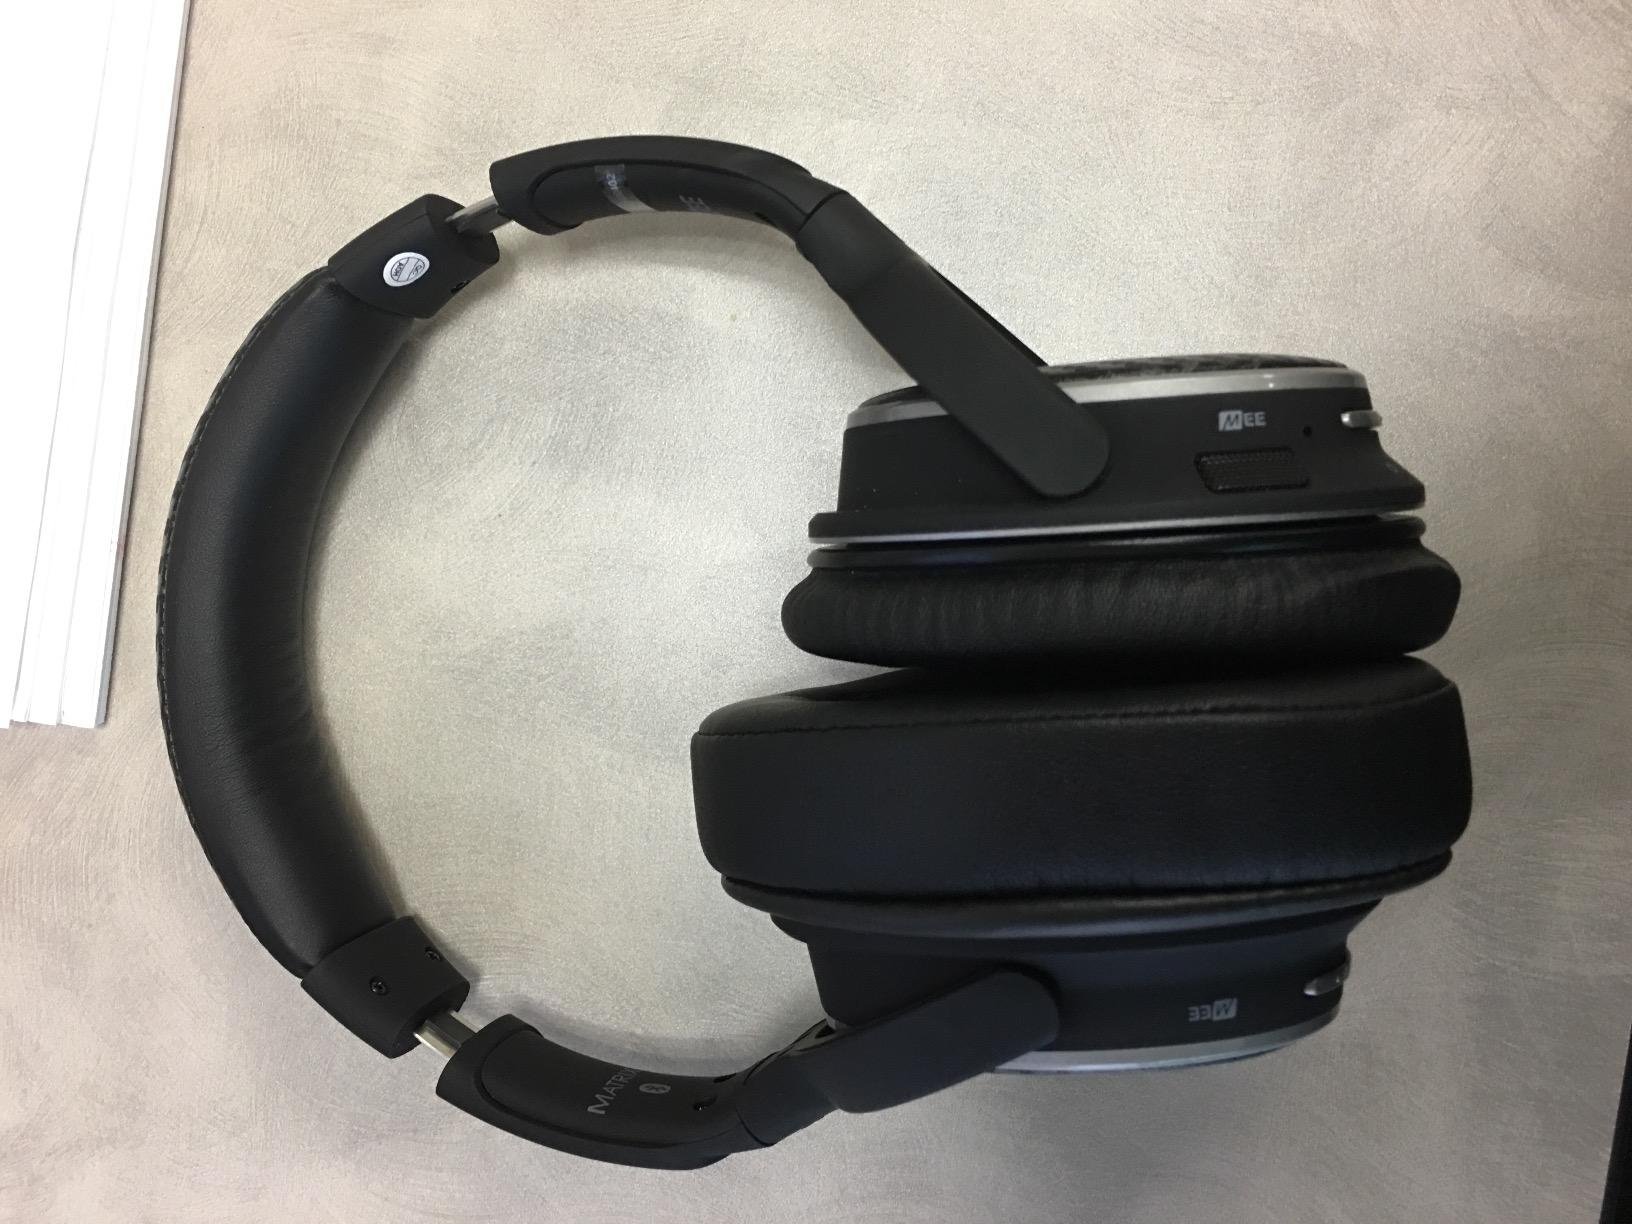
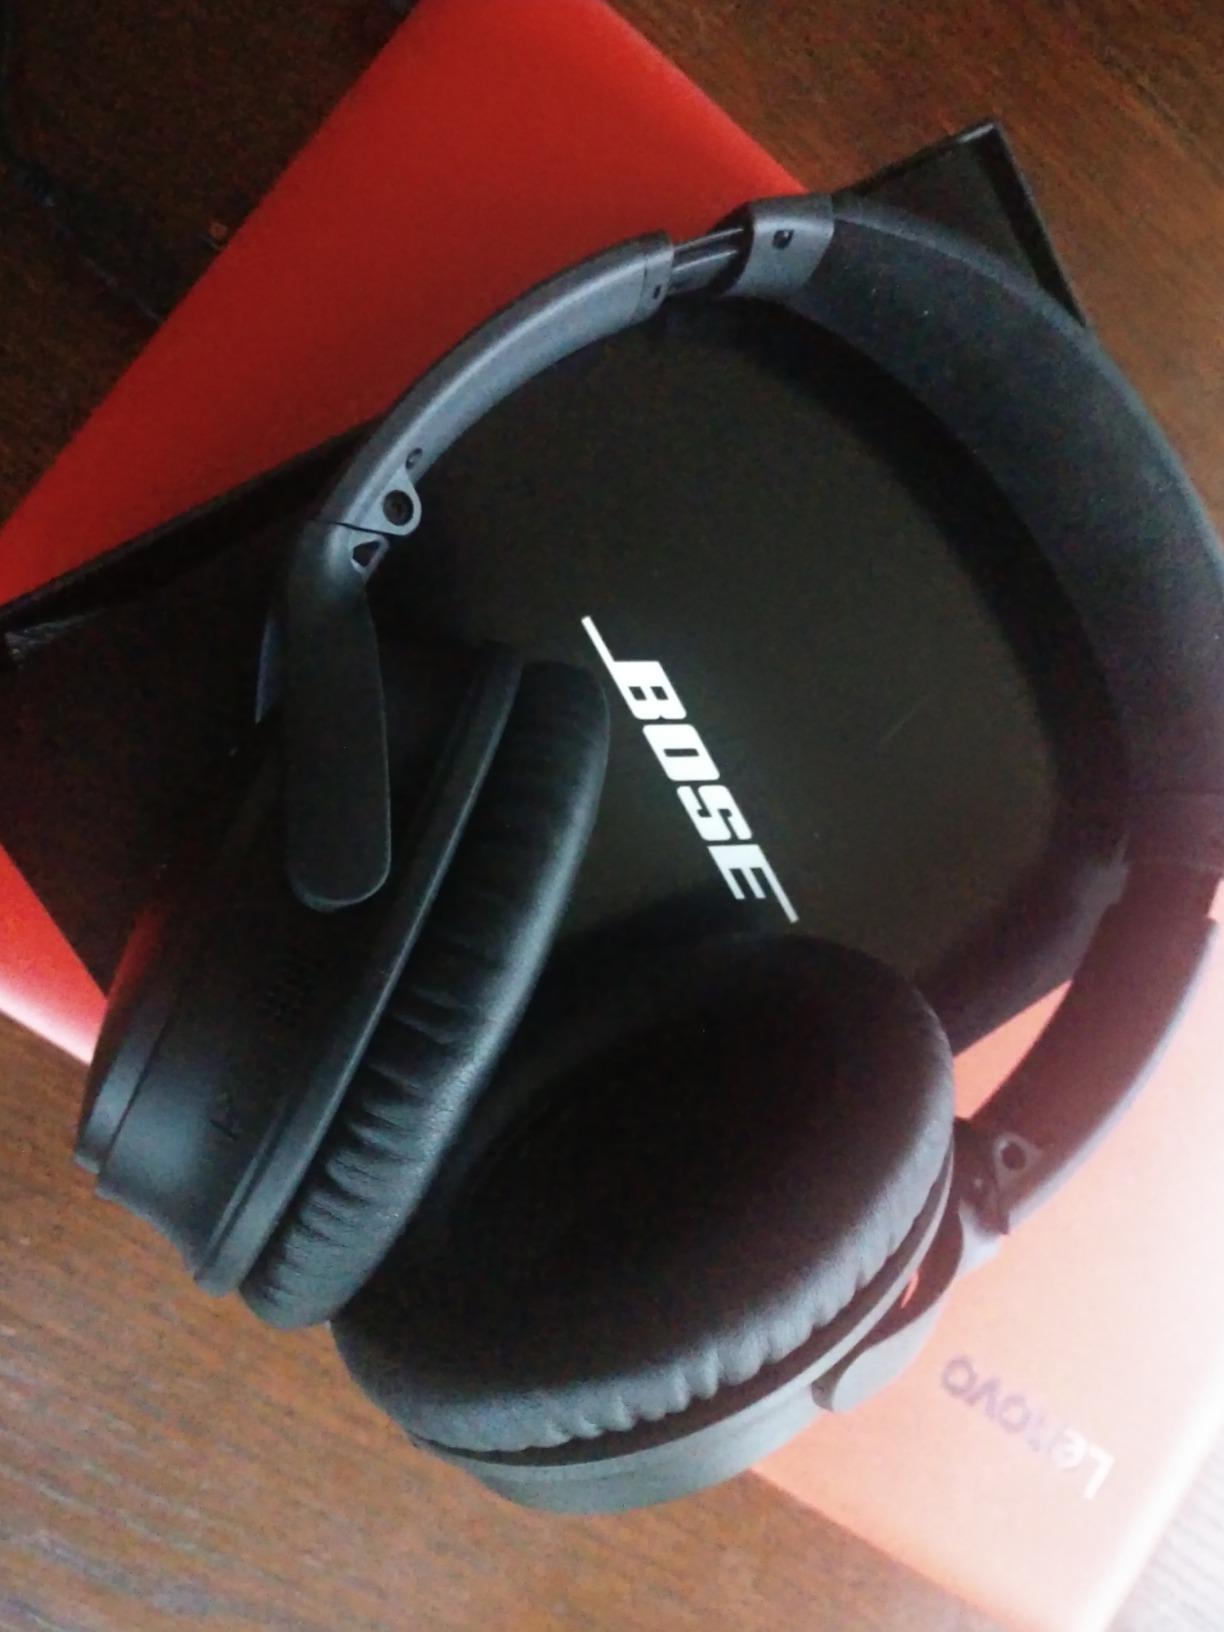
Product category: headphones
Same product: no